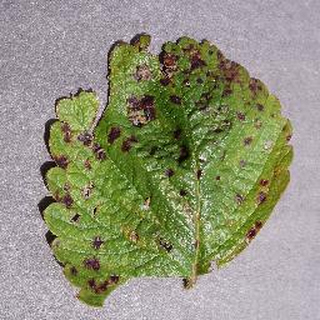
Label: strawberry_leaf_scorch